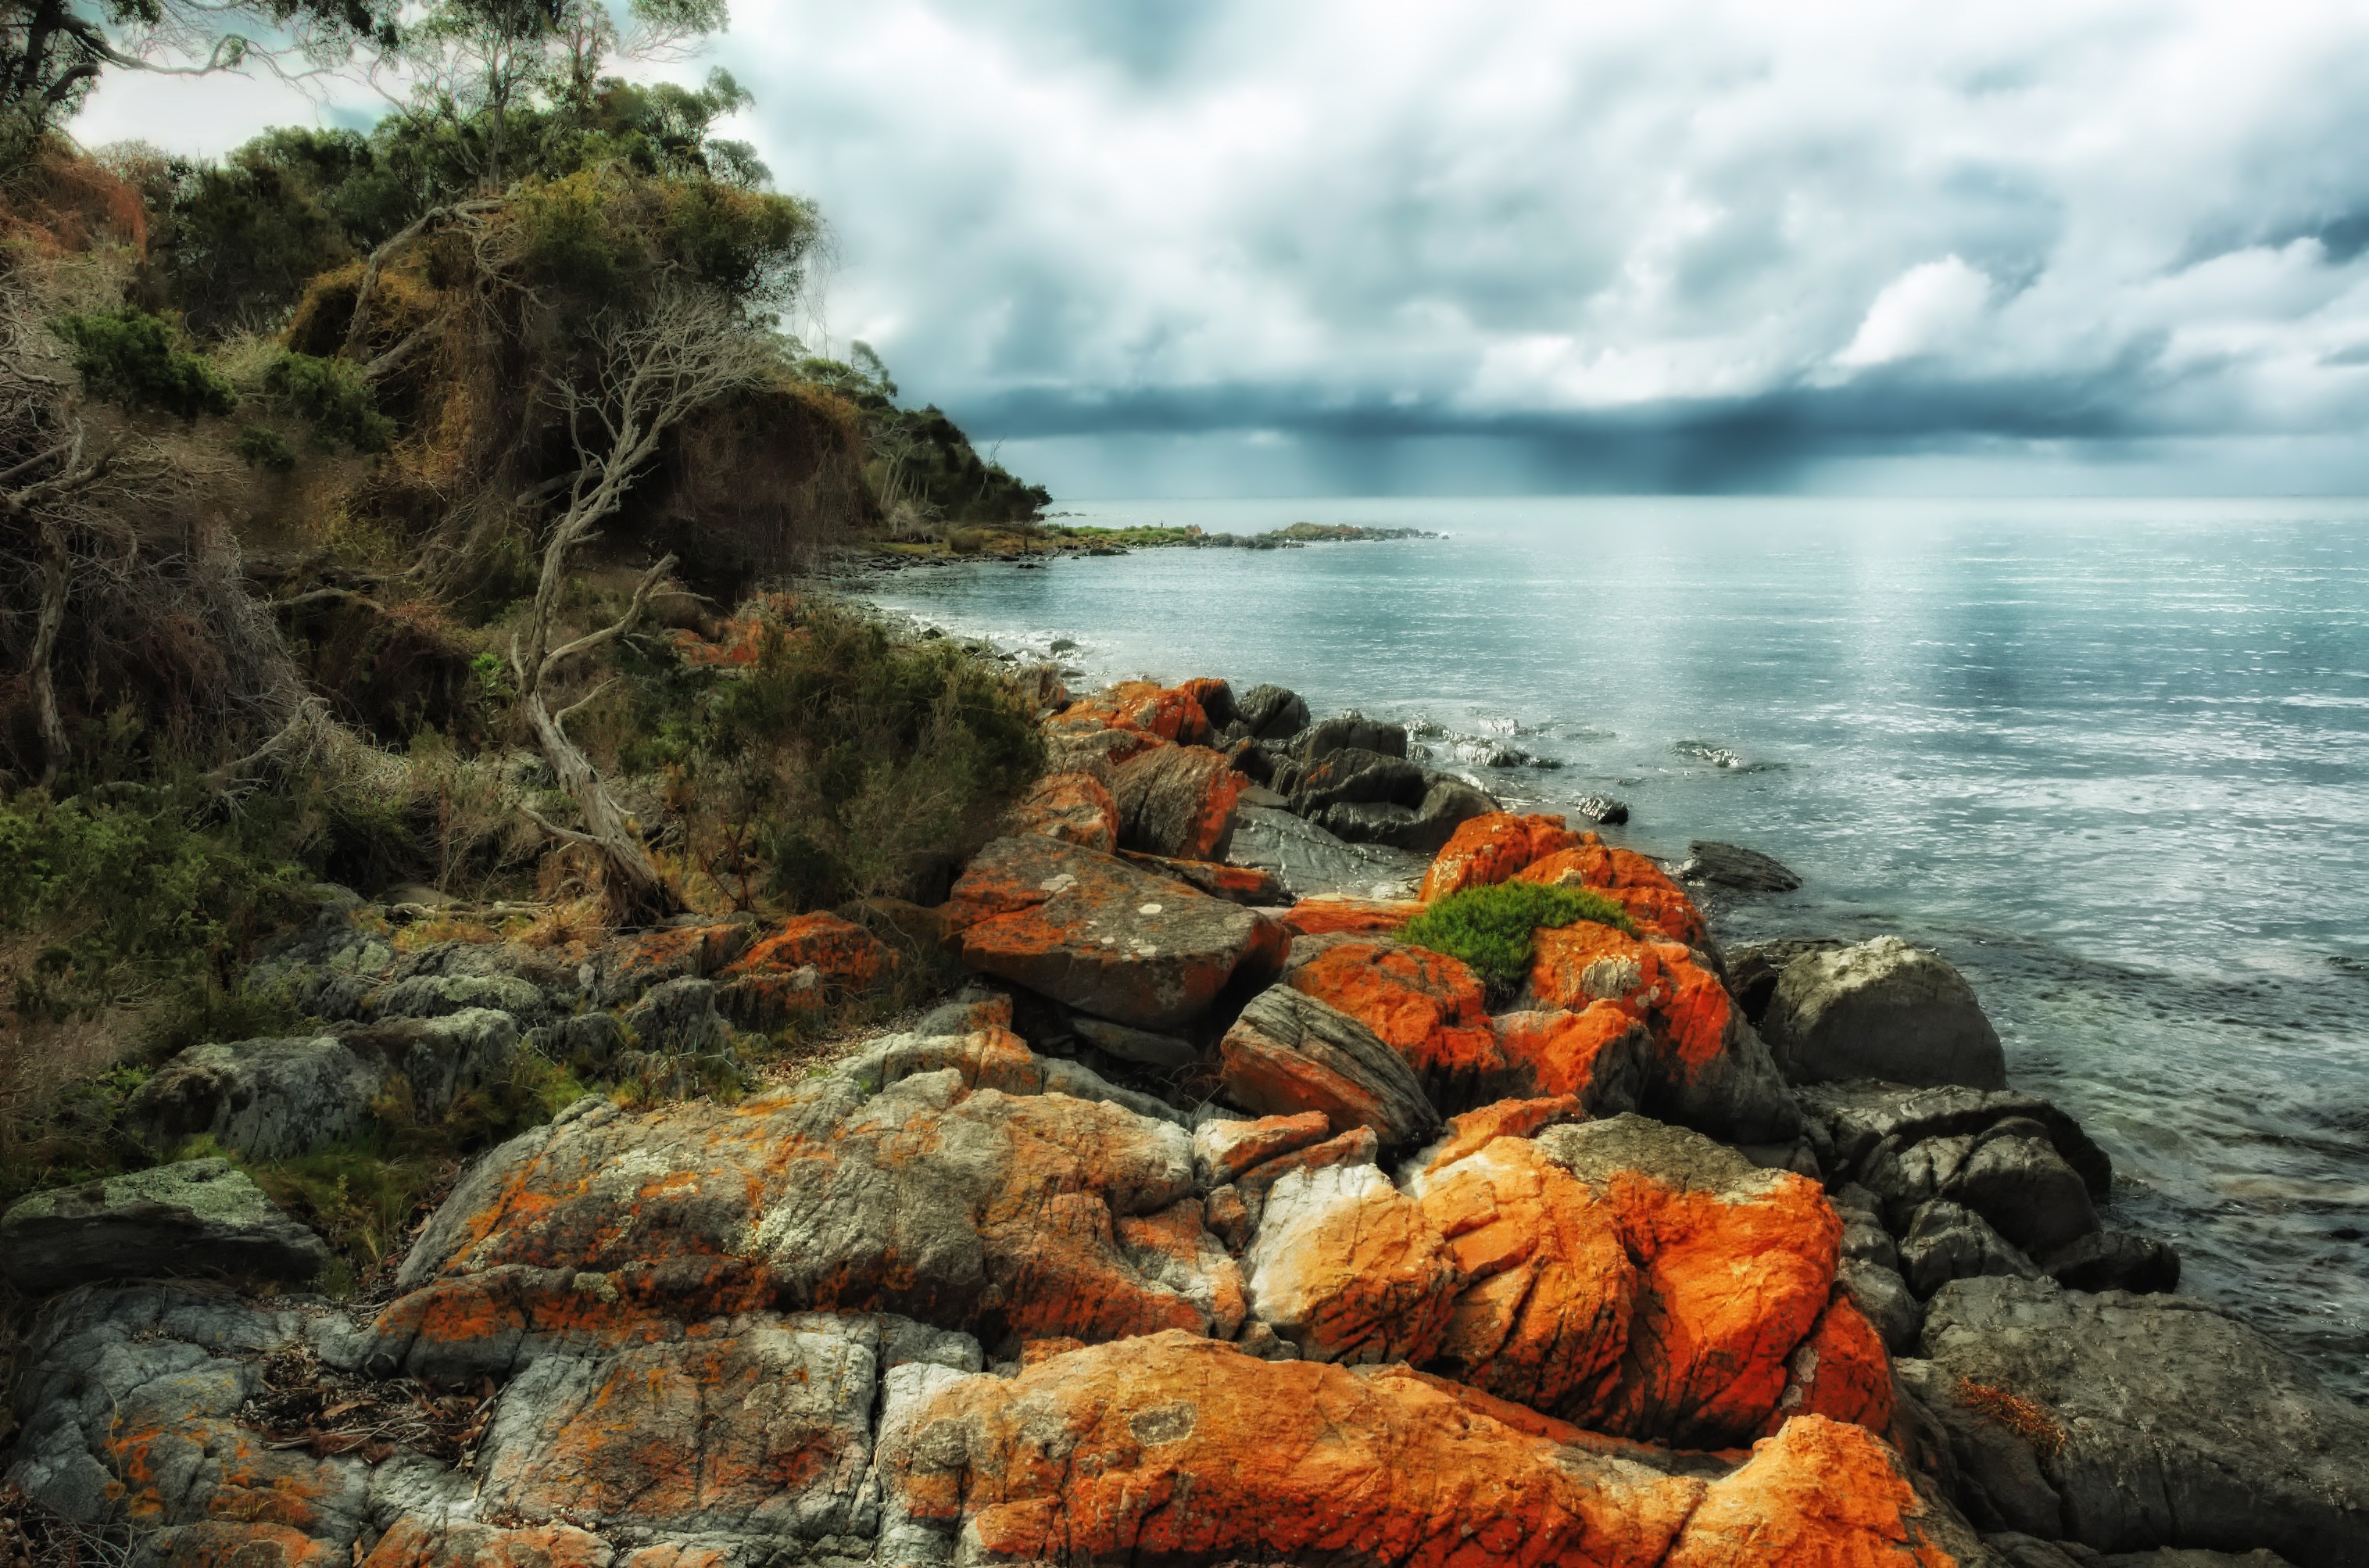
landscape, sea, coast, water, nature, rock, ocean, wilderness, shore, wave, summer, shoreline, cliff, stream, cove, spring, autumn, bay, harbor, rocky, terrain, material, body of water, trees, australia, rocks, outside, hdr, reflections, tasmania, greens beach